Rudra Soni

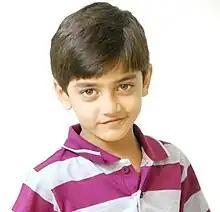
Rudra Soni in 2012

Rudra Soni (born 10 November 2004) is an Indian television actor known for portraying the role of "Manav" in the children fantasy television show, "Baalveer" and Bajirao in Indian Historical Television series "Peshwa Bajirao."